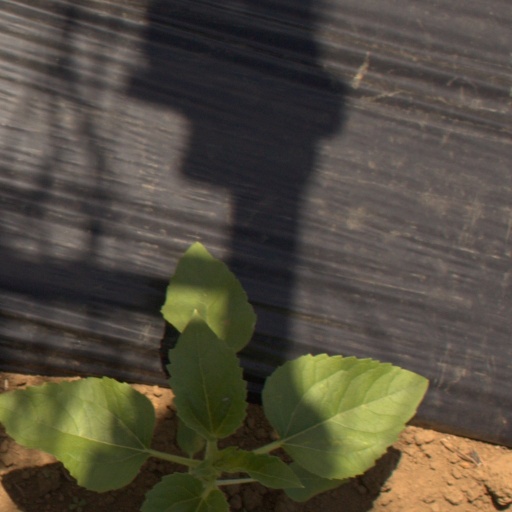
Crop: Jerusalem artichoke